Effects of Hurricane Maria in Puerto Rico

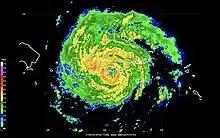
Radar image of Hurricane Maria at 0950 UTC September 20, just before landfall in Puerto Rico. This was the last image from the radar before it was destroyed.

Maria first developed into a tropical depression on September 16 while it was located about east of Barbados. Conditions favorable for hurricane activity allowed the storm to strengthen throughout the day, and a convective burst over the center propelled Maria to hurricane strength late on September 17. Over the next 24 hours, Maria explosively strengthened to Category 5 status just east-southeast of Dominica, before making landfall on that island early on September 19. Despite some slight initial weakening, Maria reached peak intensity early on September 20 while roughly south of St. Croix, with maximum sustained winds of and a minimum central pressure of .